Rizhao railway station

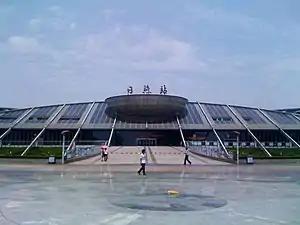
Exterior of the station

Rizhao railway station is a railway station in Donggang District, Rizhao, Shandong, China.